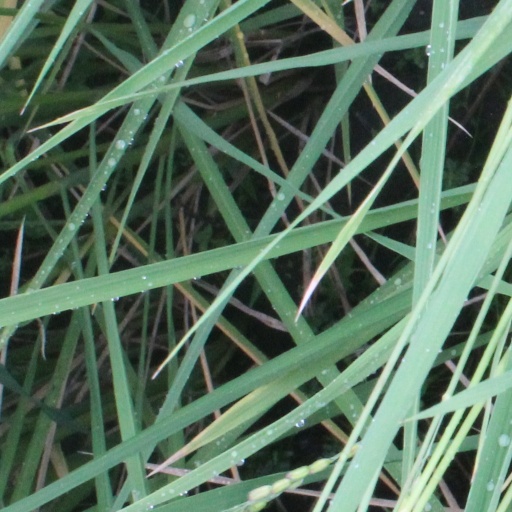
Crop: rice